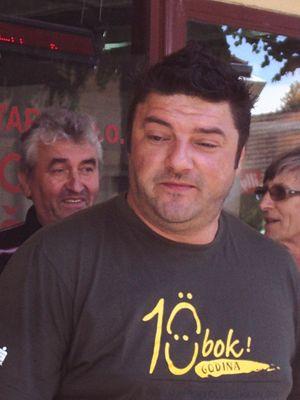
Goran Navojec est un acteur croate, né le 10 octobre 1970 à Bjelovar.